Lepidodendrales

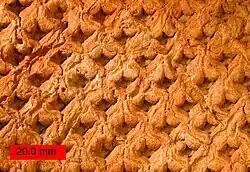
External mold of "Lepidodendron" from the Upper Carboniferous of Ohio.

The most common fossil specimens of Lepidodendrales, as well as the most recognizable, are the compressions of stem surfaces marked with constant, though partially asymmetric, rhomboidal leaf cushions. These fossils look much like tire tracks or alligator skin, lending the Greek name "Lepidodendrales," meaning "scale trees." These leaf cushions are actually the expanded leaf base which remained after the leaves fell, as the abscission of the leaf was not flush to the stem surface. The rhomboidal shape arises from the acute angle of the top and bottom of the cushions, known as leaf bolsters, and the rounded angle of the side. The actual leaf scar is present slightly above the midpoint of the cushion and is roughly elliptical in shape. On the leaf scar, three small pitted impressions can sometimes be found. The central and always present pit results from a vascular bundle that extended into the leaf from the stem, known as "parichnos," a system of aerating tissues. Two other parichnos channels can be found on "Lepidodendron" stem surfaces, though these do not occur in the Diaphorodendraceae. Above the leaf scar is a mark from a former ligule. A waxy cuticle covered the stem surface, including leaf cushions but not including the stem scars. The simple epidermis lacks specialized cells like trichomes or epidermal glands. Stomata are frequent and sunken in shallow depressions.